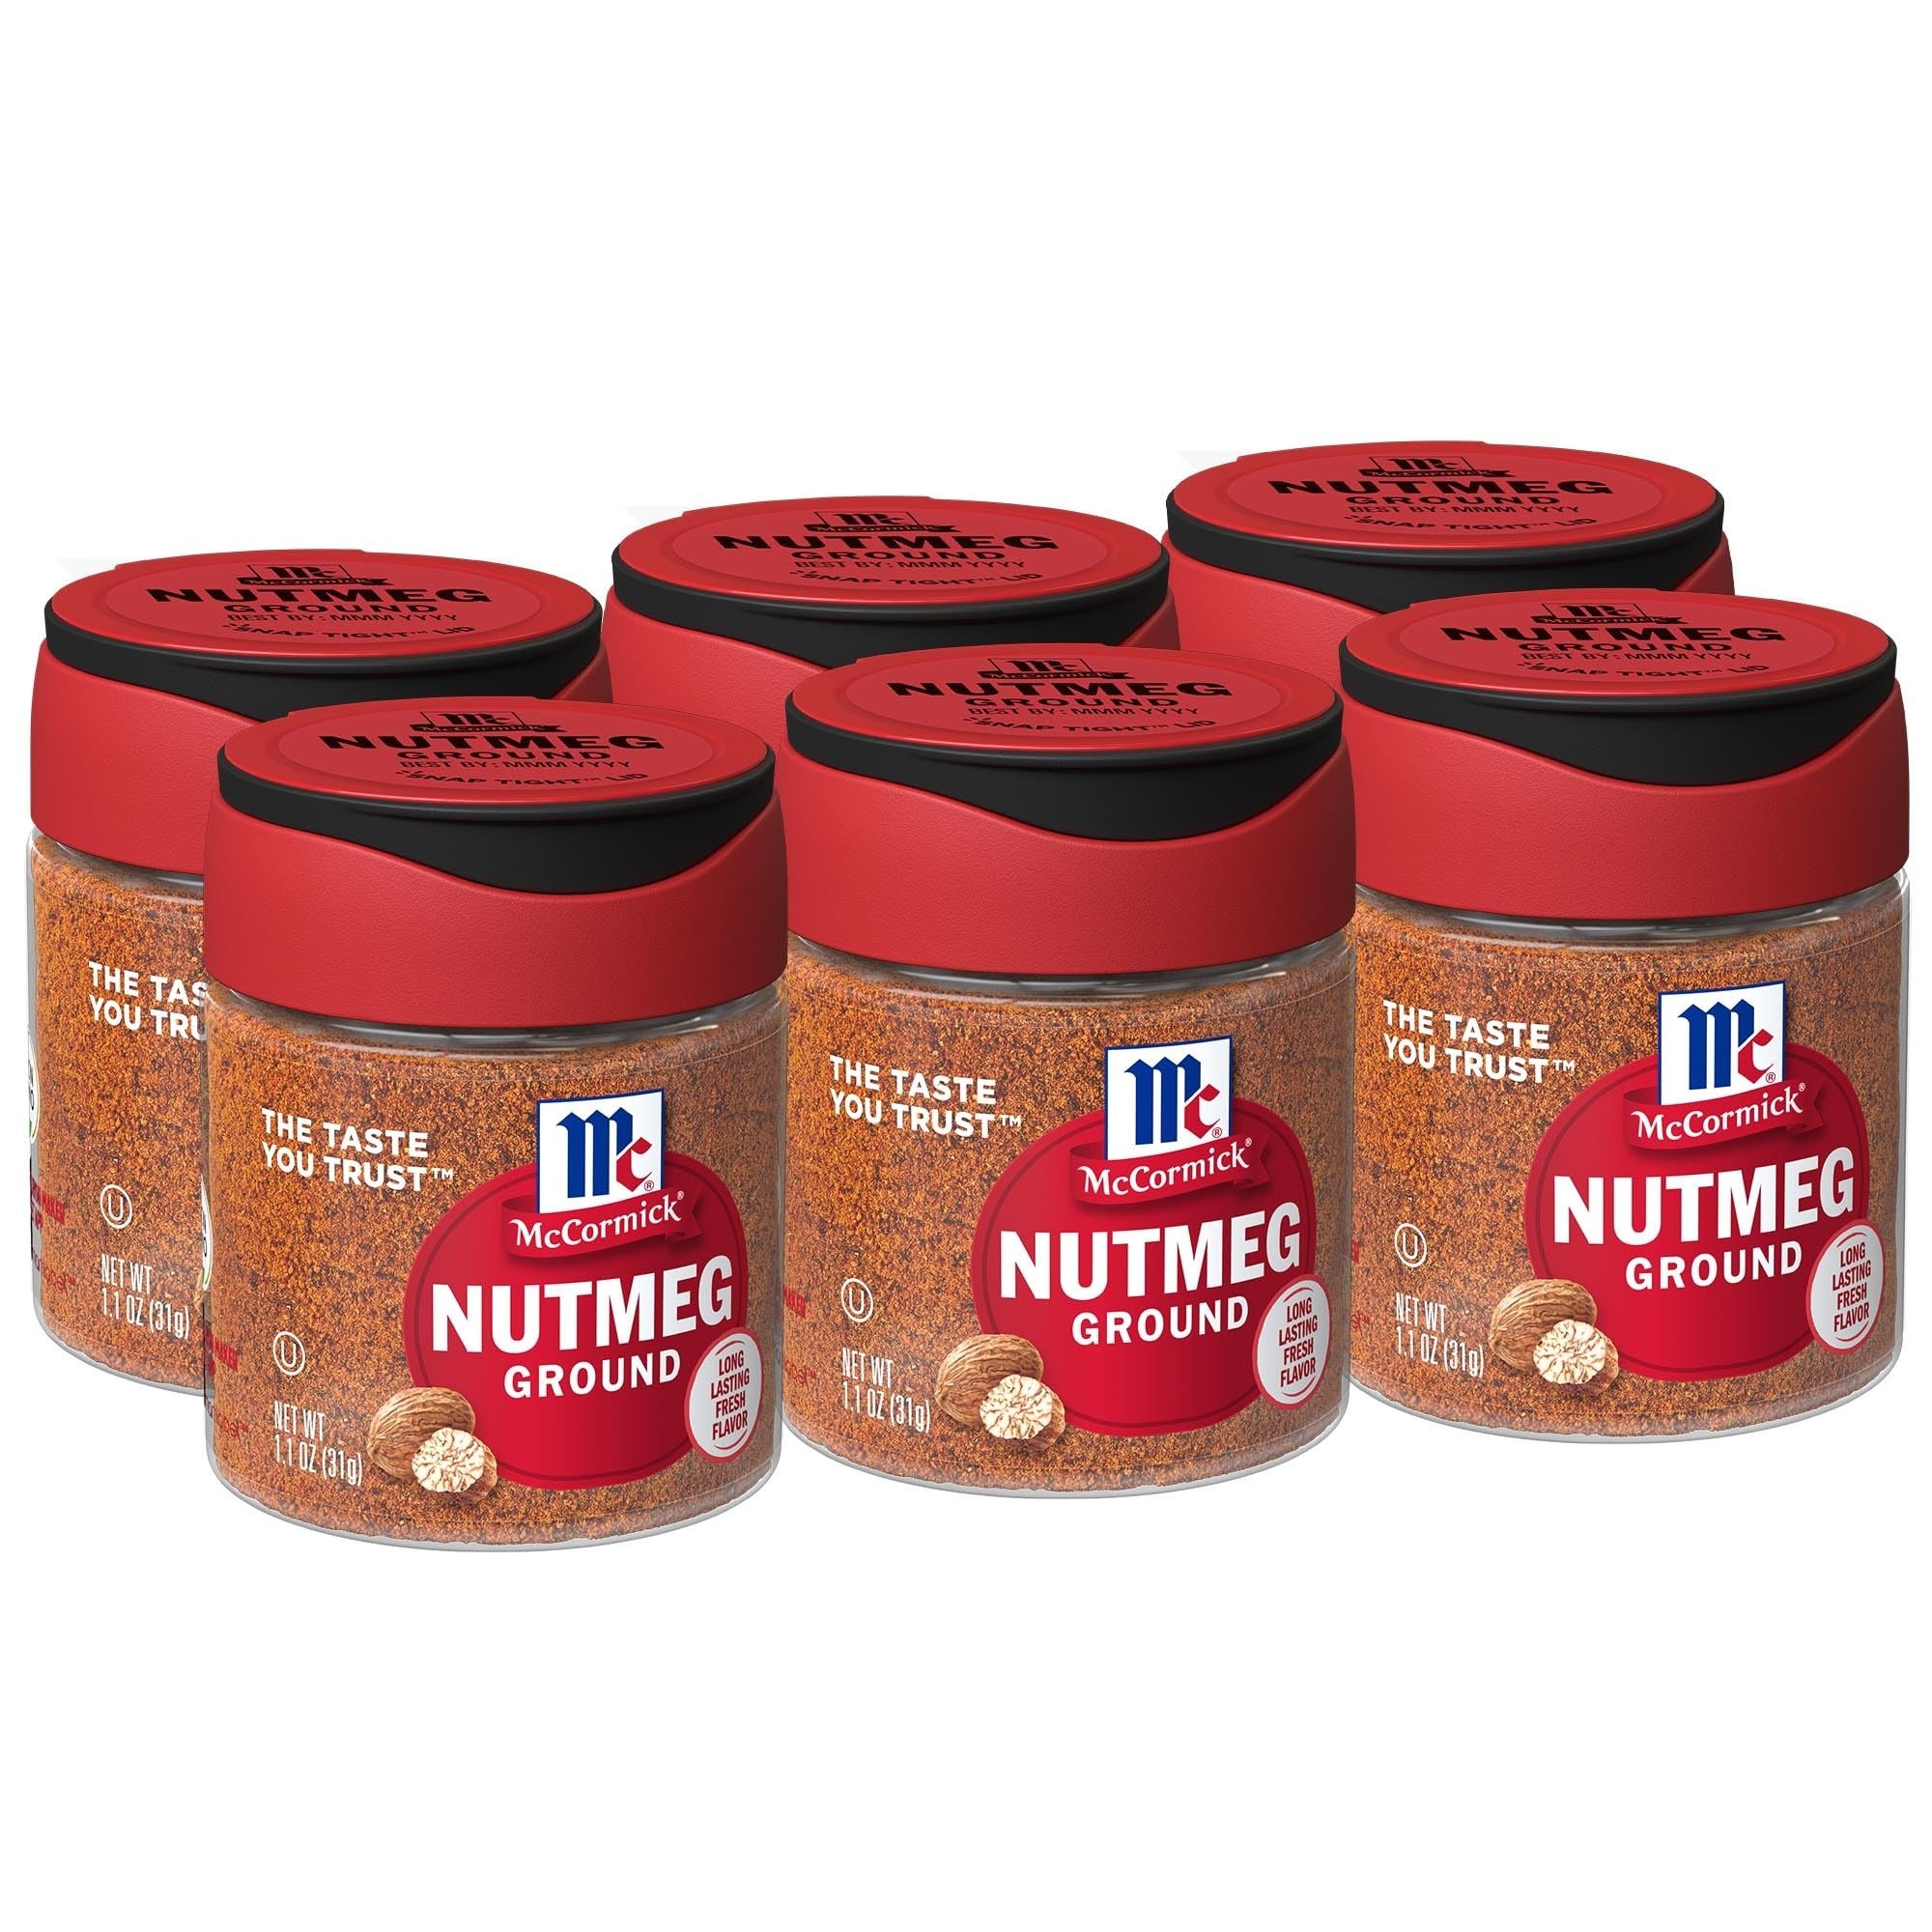
Item Name: McCormick Ground Nutmeg, 1.1 oz (Pack of 6)
Bullet Point 1: Sweet, nutty flavor
Bullet Point 2: Whole nutmeg is hand-picked for intense nutty flavor
Bullet Point 3: Enjoyed in world cuisines including Indian, French, Swedish & Middle Eastern
Bullet Point 4: Try in savory recipes for scalloped potatoes, glazed carrots & creamed spinach
Bullet Point 5: Add to holiday baking recipes for spiced cookies, gingerbread, pumpkin pie & eggnog
Bullet Point 6: In holiday desserts, pair with similar spices like cinnamon, allspice and mace
Value: 6.6
Unit: Ounce

Price: 4.93